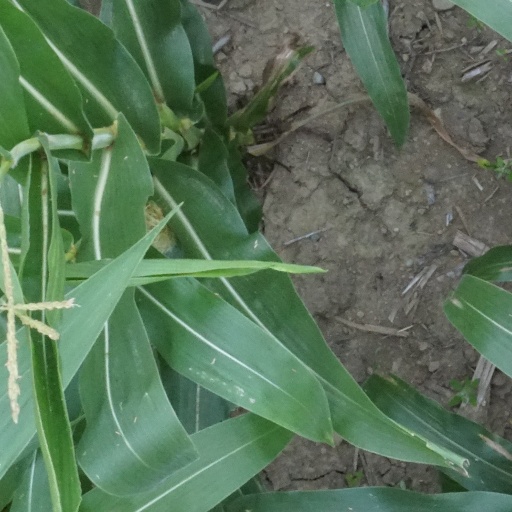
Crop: maize; corn